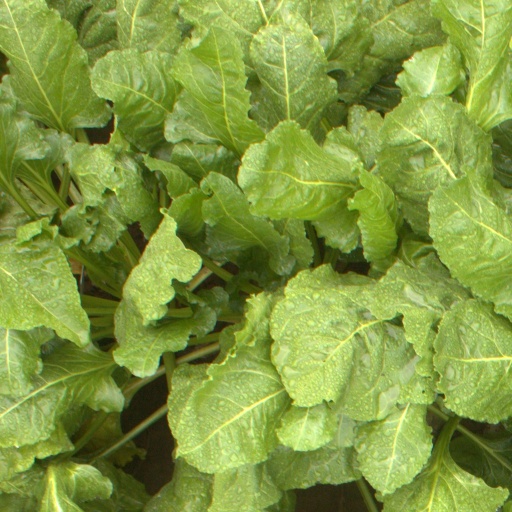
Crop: sugar beet